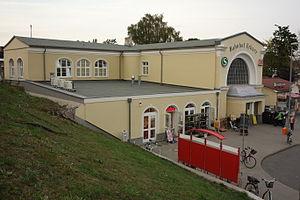
La gare d'Erkner [ˈɛɐ̯kˌnɐ] est une gare ferroviaire allemande de la ligne de Berlin à Wrocław, située sur le territoire de la ville d'Erkner dans le Brandebourg au sud-est de Berlin.